LB&SCR D2 class

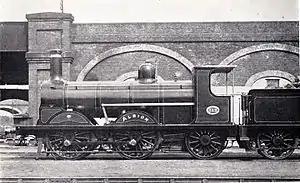
D2 No.312 Albion c. 1880

The LB&SCR D2 class, 0-4-2 suburban passenger locomotives, were designed by William Stroudley of the London Brighton and South Coast Railway in 1876. They were developed from his successful "D-tank" class of 1873.